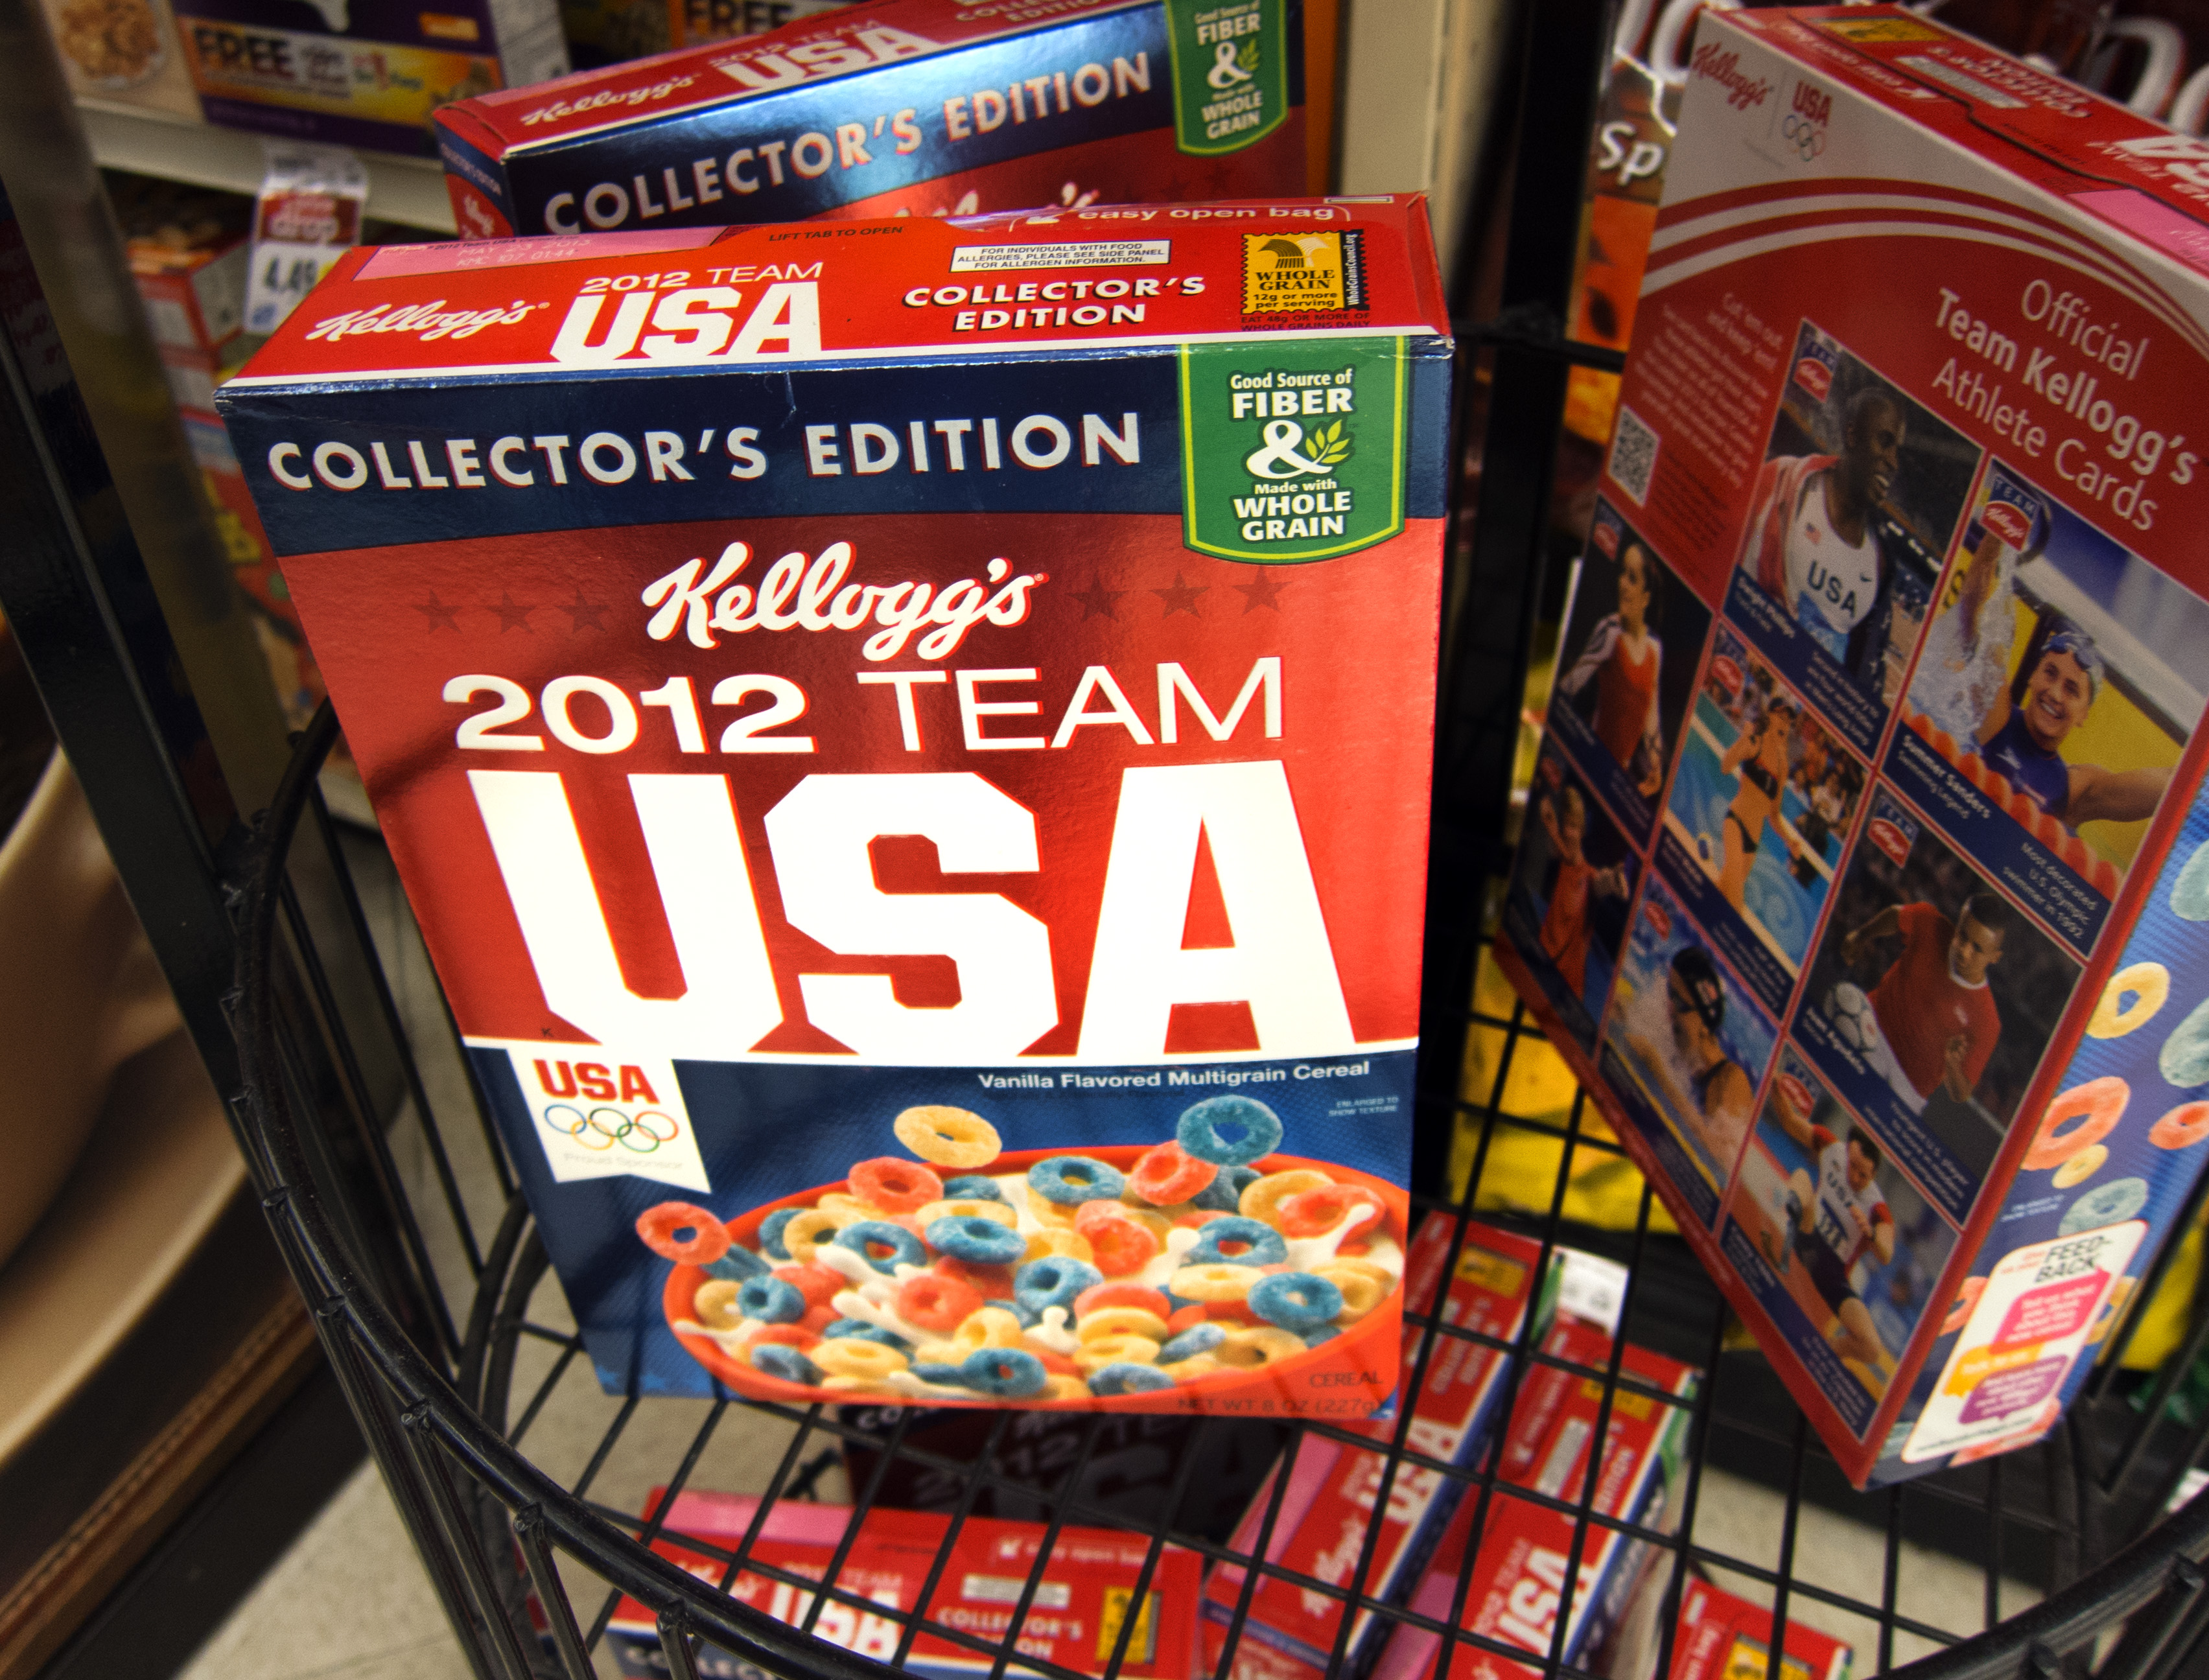
food, dessert, cereal, games, comics, collectorsedition, flavor, junk food, snack food